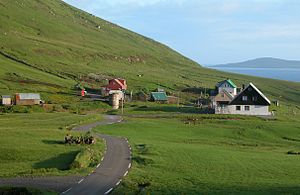
Norðradalur
Norðradalur
Norðradalur er en lille bygd på Færøerne. Den ligger på Streymoys veskyst, og er ret isoleret, til trods for kort afstand til hovedstaden Tórshavn. Stedet er omringet af 400–600 meter høje fjelde på tre sider, og har storslået havudsigt mod Koltur på den sidste. Bygden er nævnt i skriftlige kilder for første gang i 1584. Norðradalur var en del af Argja kommuna frem til 1997, hvor den blev indlemmet i Tórshavnar kommuna. Befolkningen er i tilbagegang og 1. januar 2009 havde Norðradalur 15 indbyggere, mod 39 i 1985.